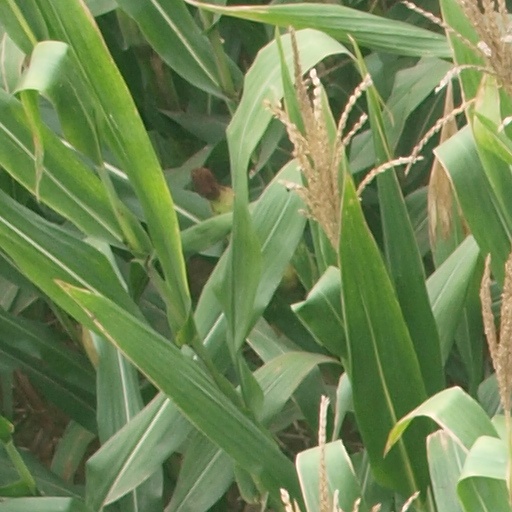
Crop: maize; corn